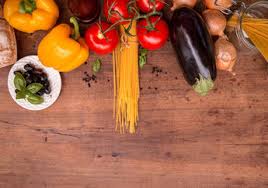
Waste category: biological